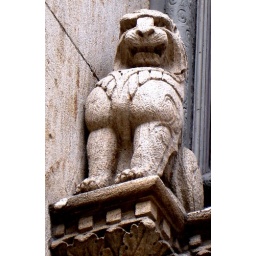
One of several lions standing guard over the entrance to Thomas Jefferson Medical University, Philadelphia